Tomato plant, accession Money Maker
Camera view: tilt-top (135 deg); turntable rotation: 300 degrees
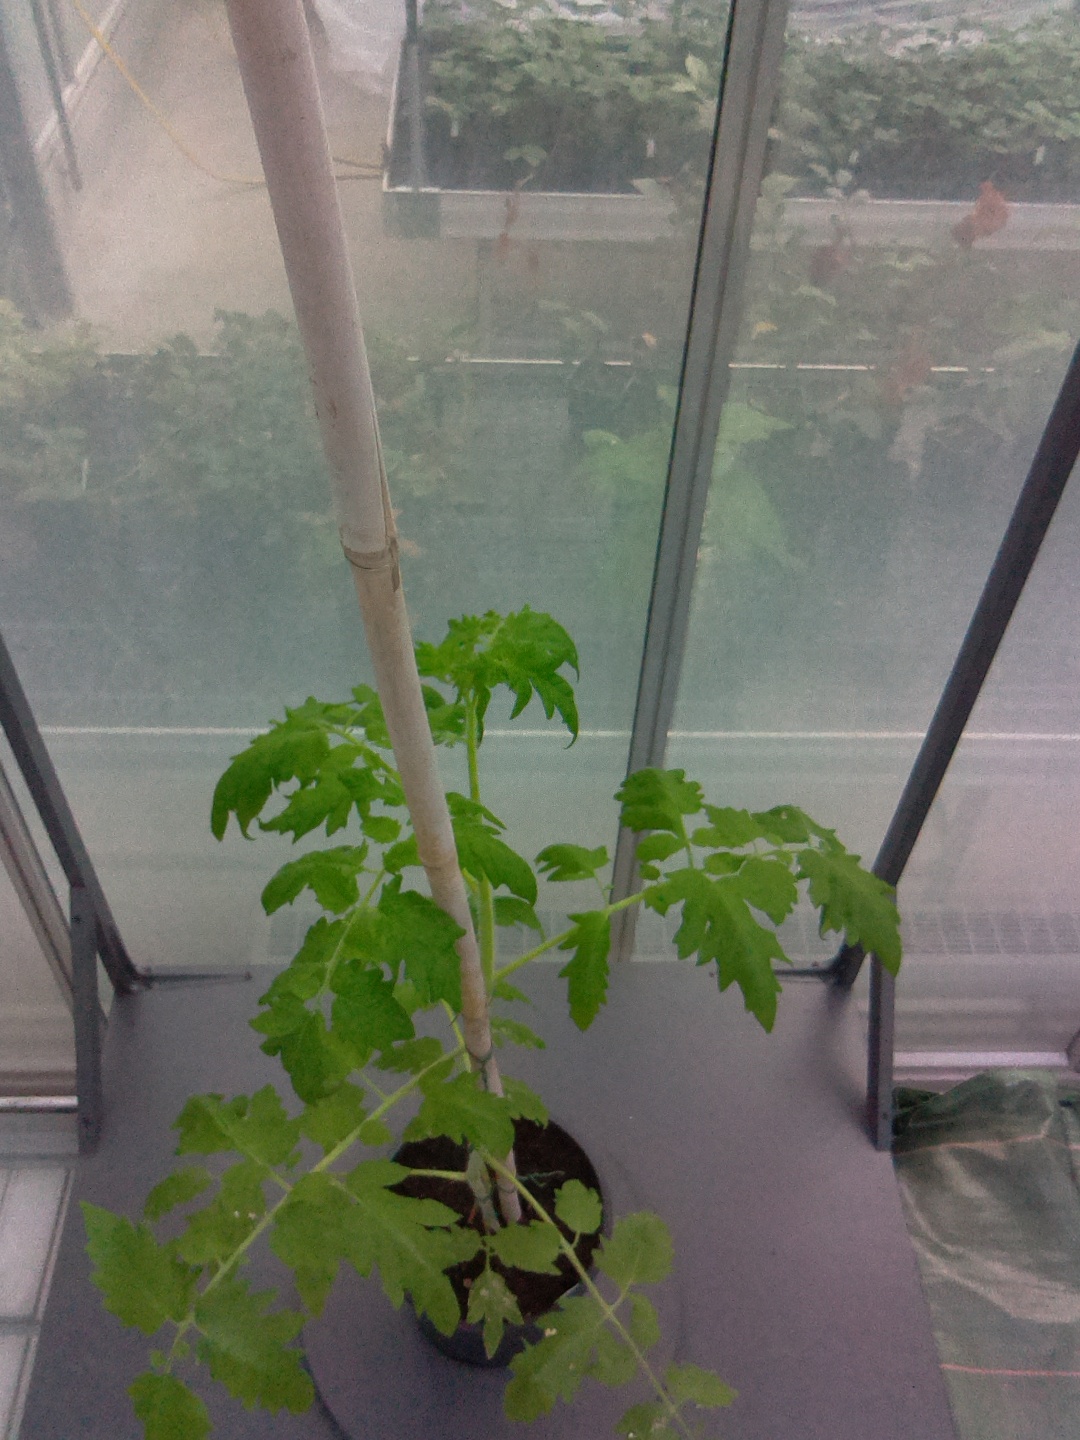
BBCH growth stage 52: 2 inflorescences visible